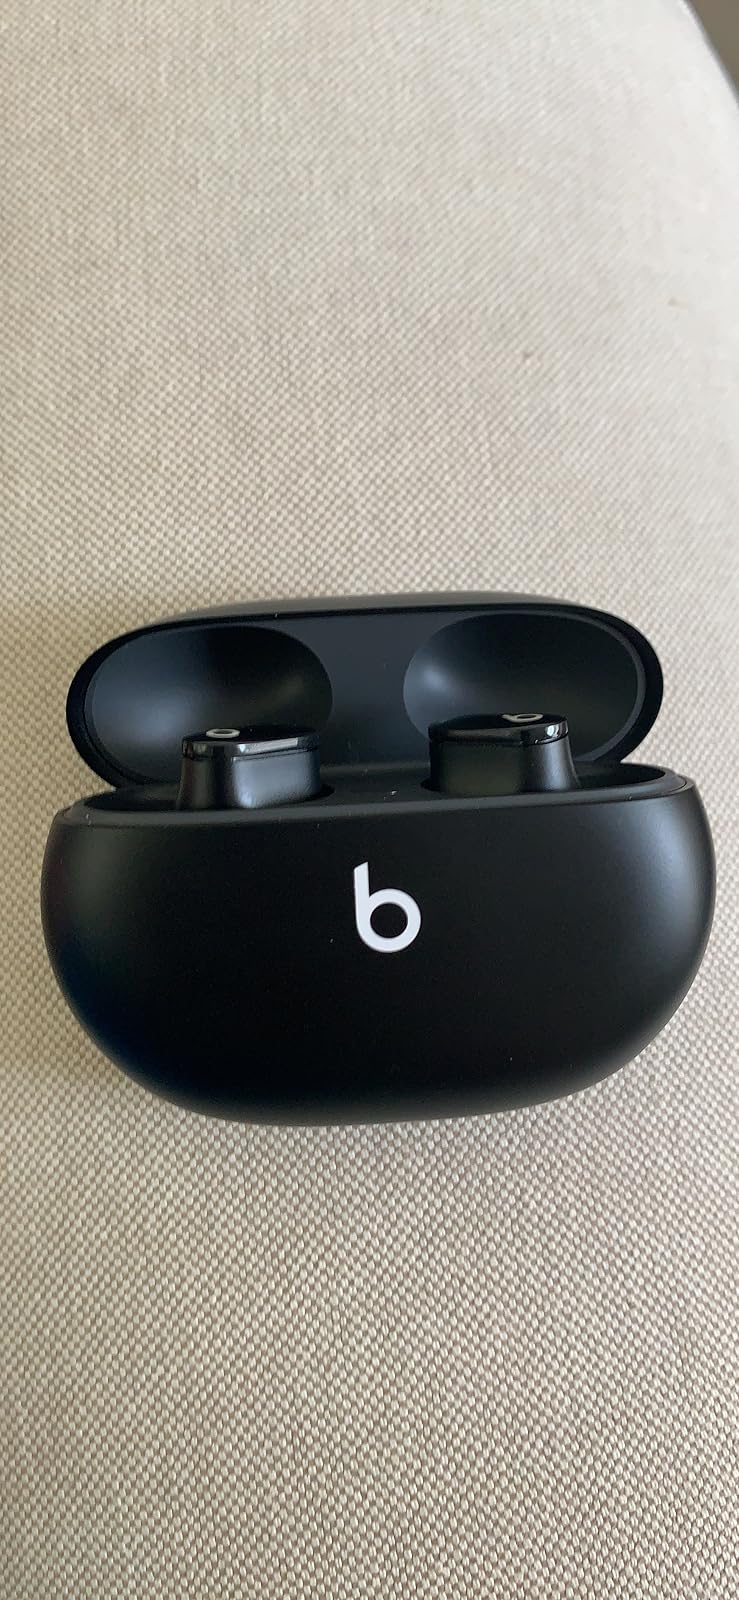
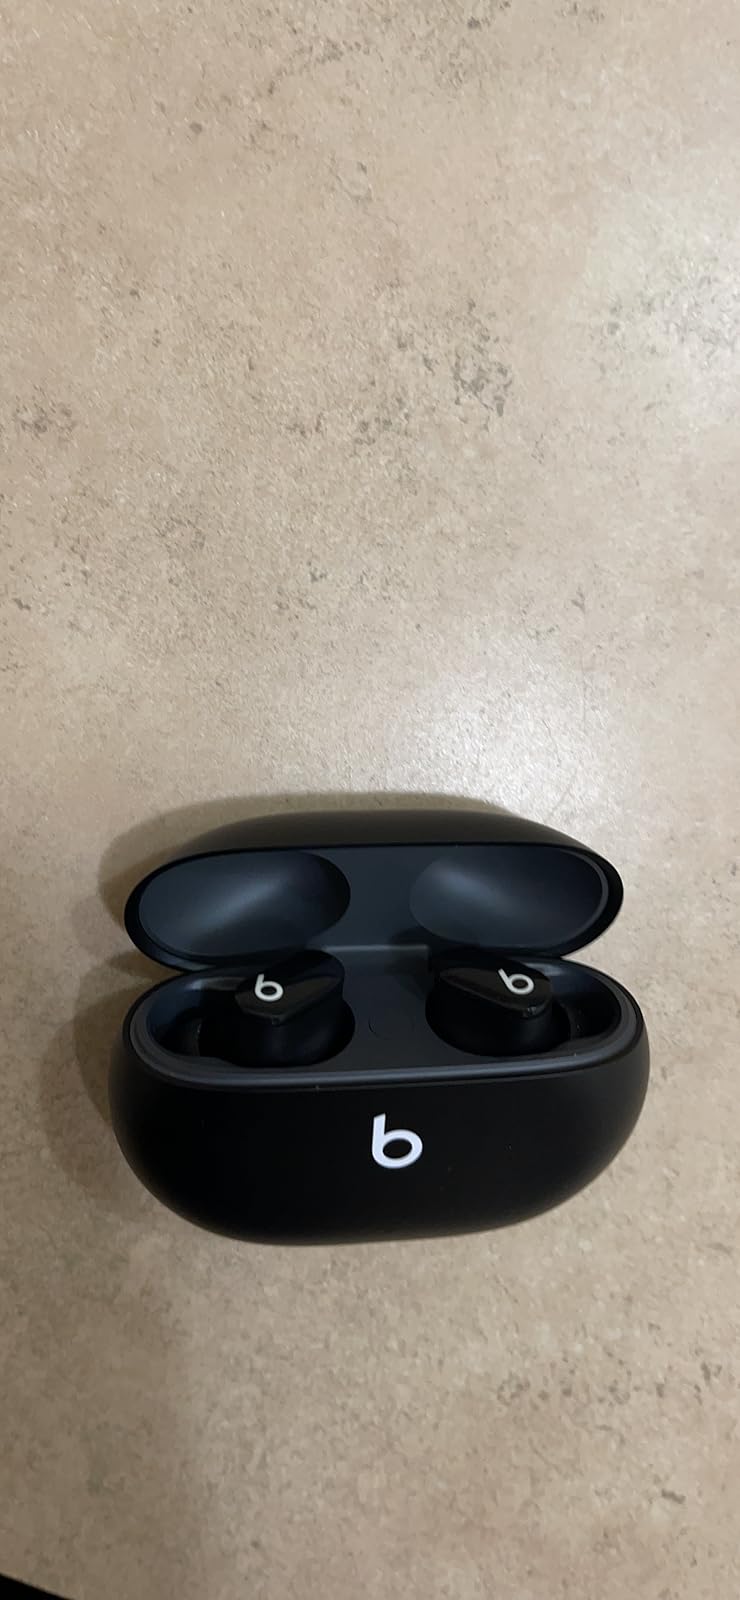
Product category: earbuds
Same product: yes